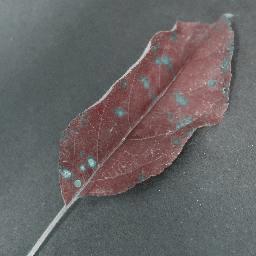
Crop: apple
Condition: cedar_rust